Chang'e 4

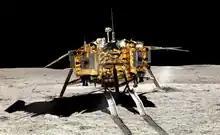
Chang'e 4 lander and the ramp designed for the "Yutu-2" rover deployment.

The Chang'e 4 lander and rover design was modeled after Chang'e-3 and its "Yutu" rover. In fact, Chang'e 4 was built as a backup to Chang'e 3, and based on the experience and results from that mission, Chang'e 4 was adapted to the specifics of the new mission. The lander and rover were launched by Long March 3B rocket on 7 December 2018, 18:23 UTC, six months after the launch of the "Queqiao" relay satellite.